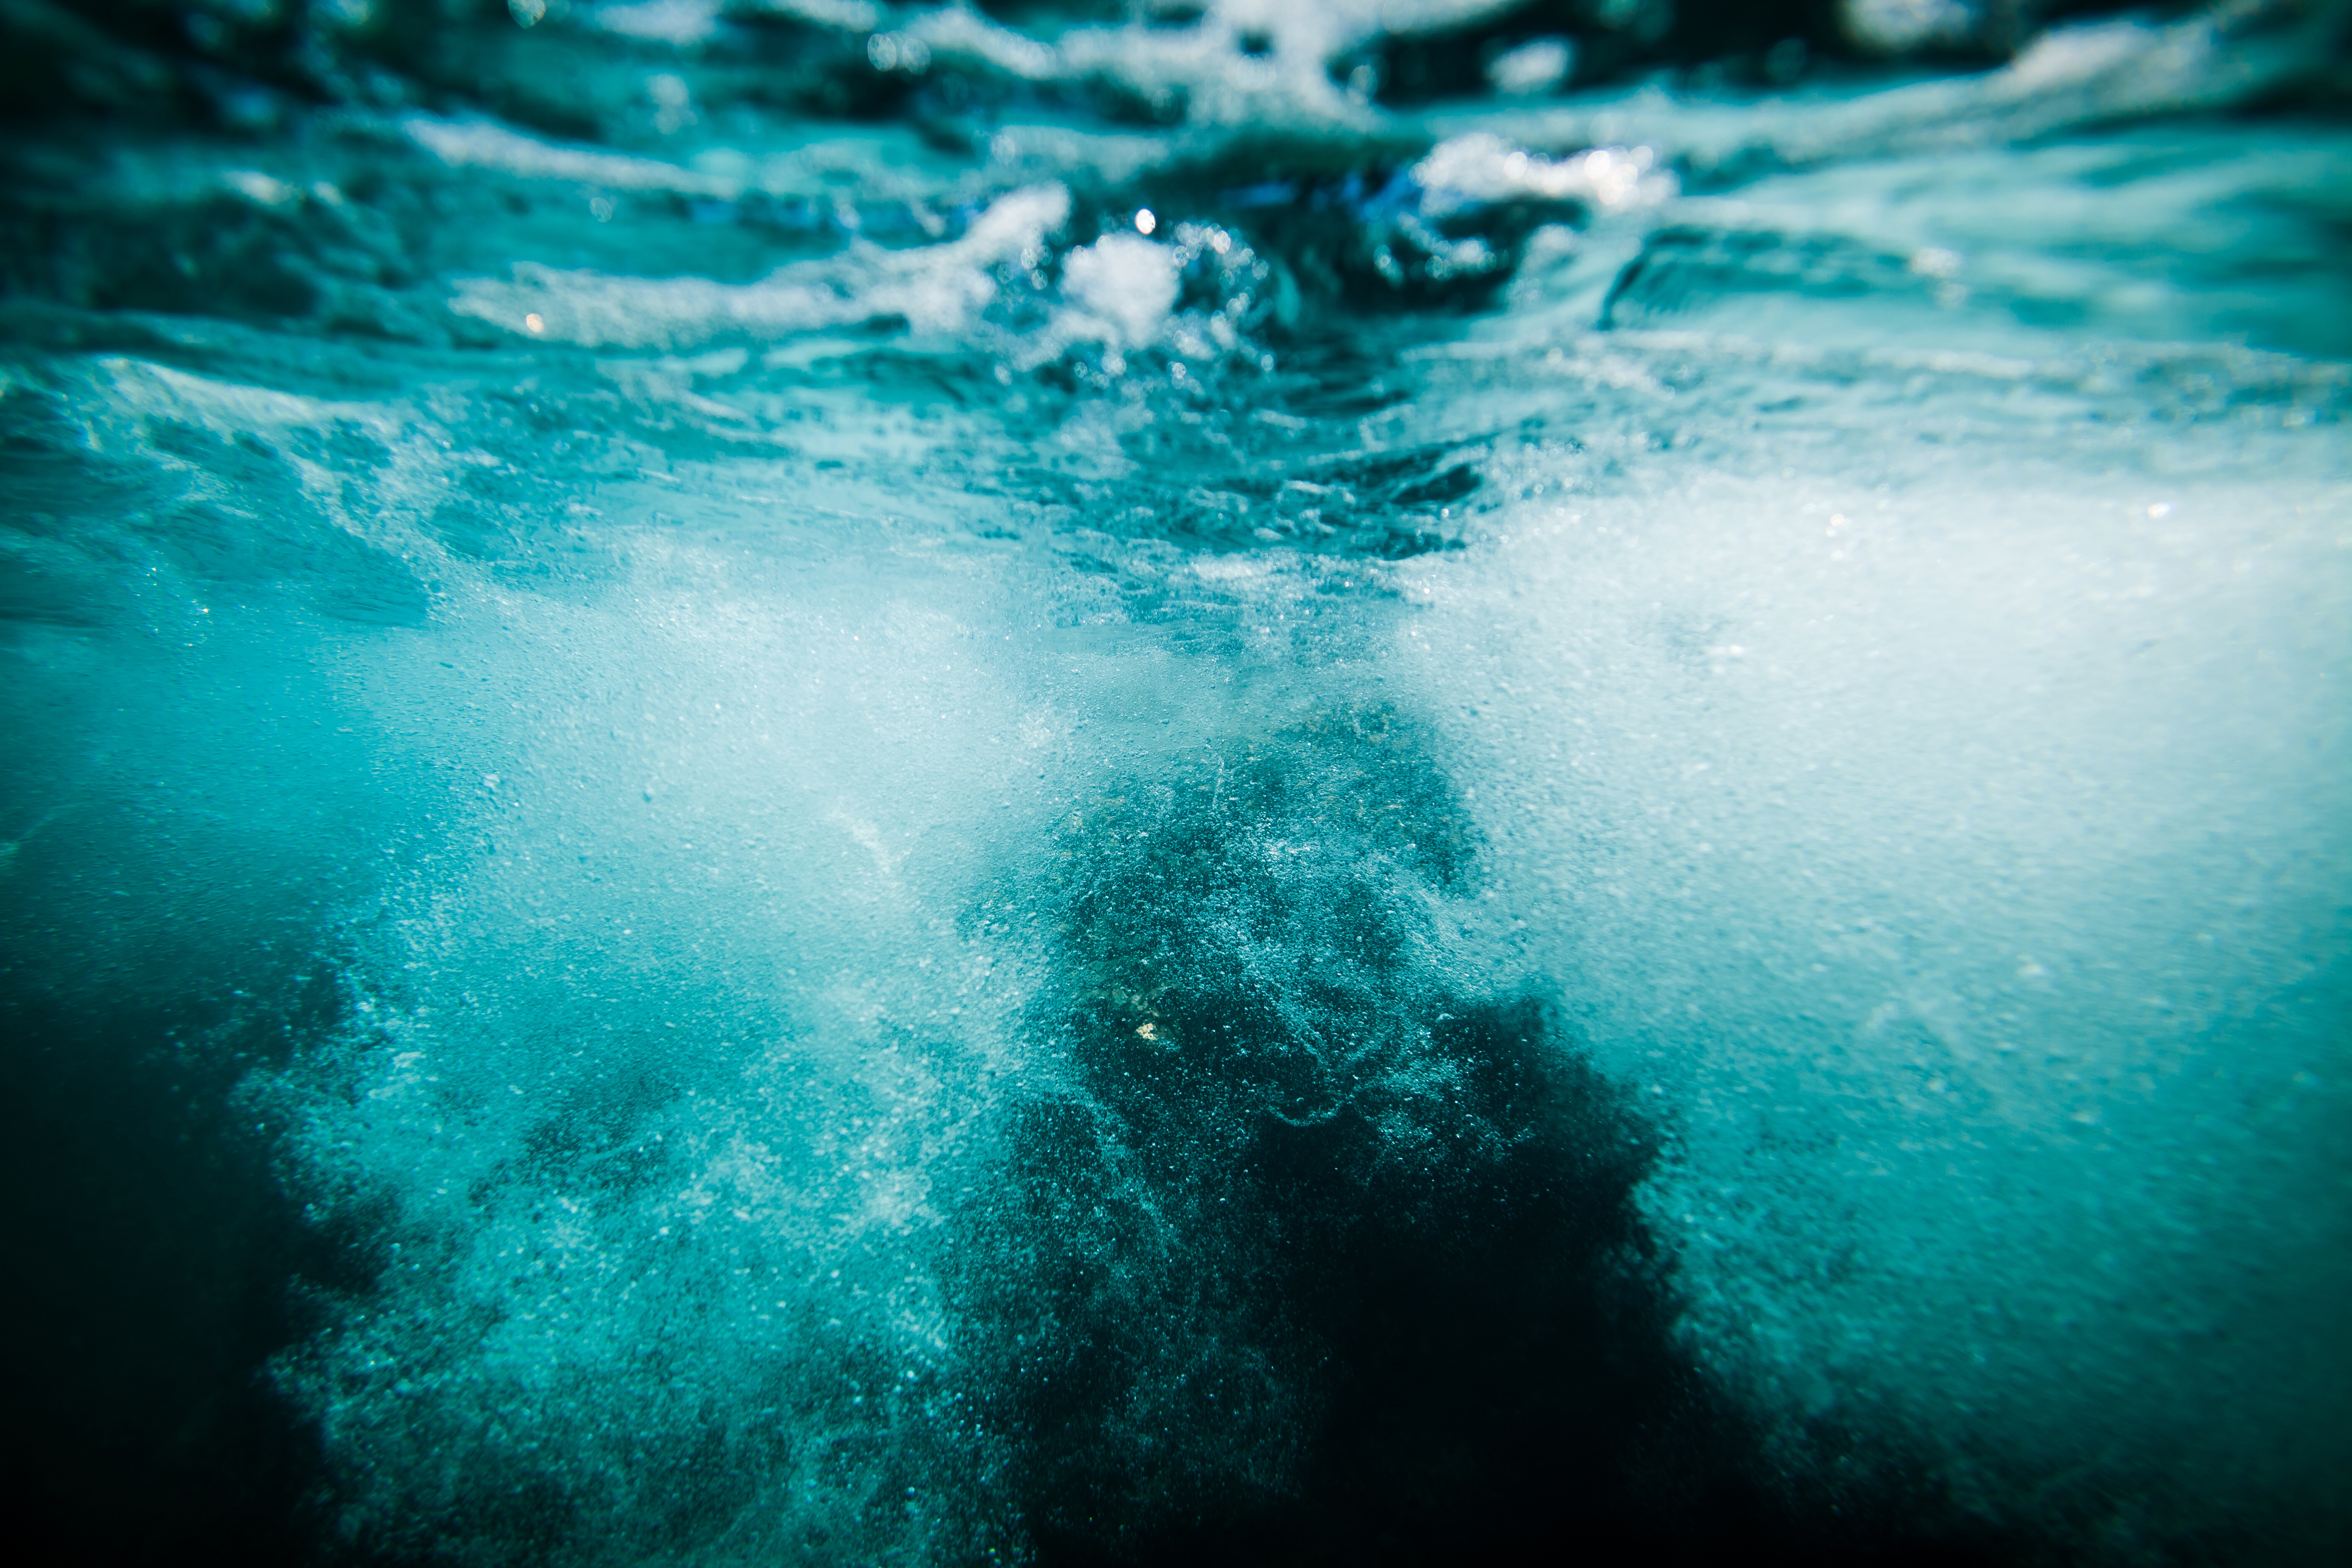
sea, water, ocean, sunlight, wave, wet, underwater, blue, bubble, reef, water sport, wind wave, marine biology